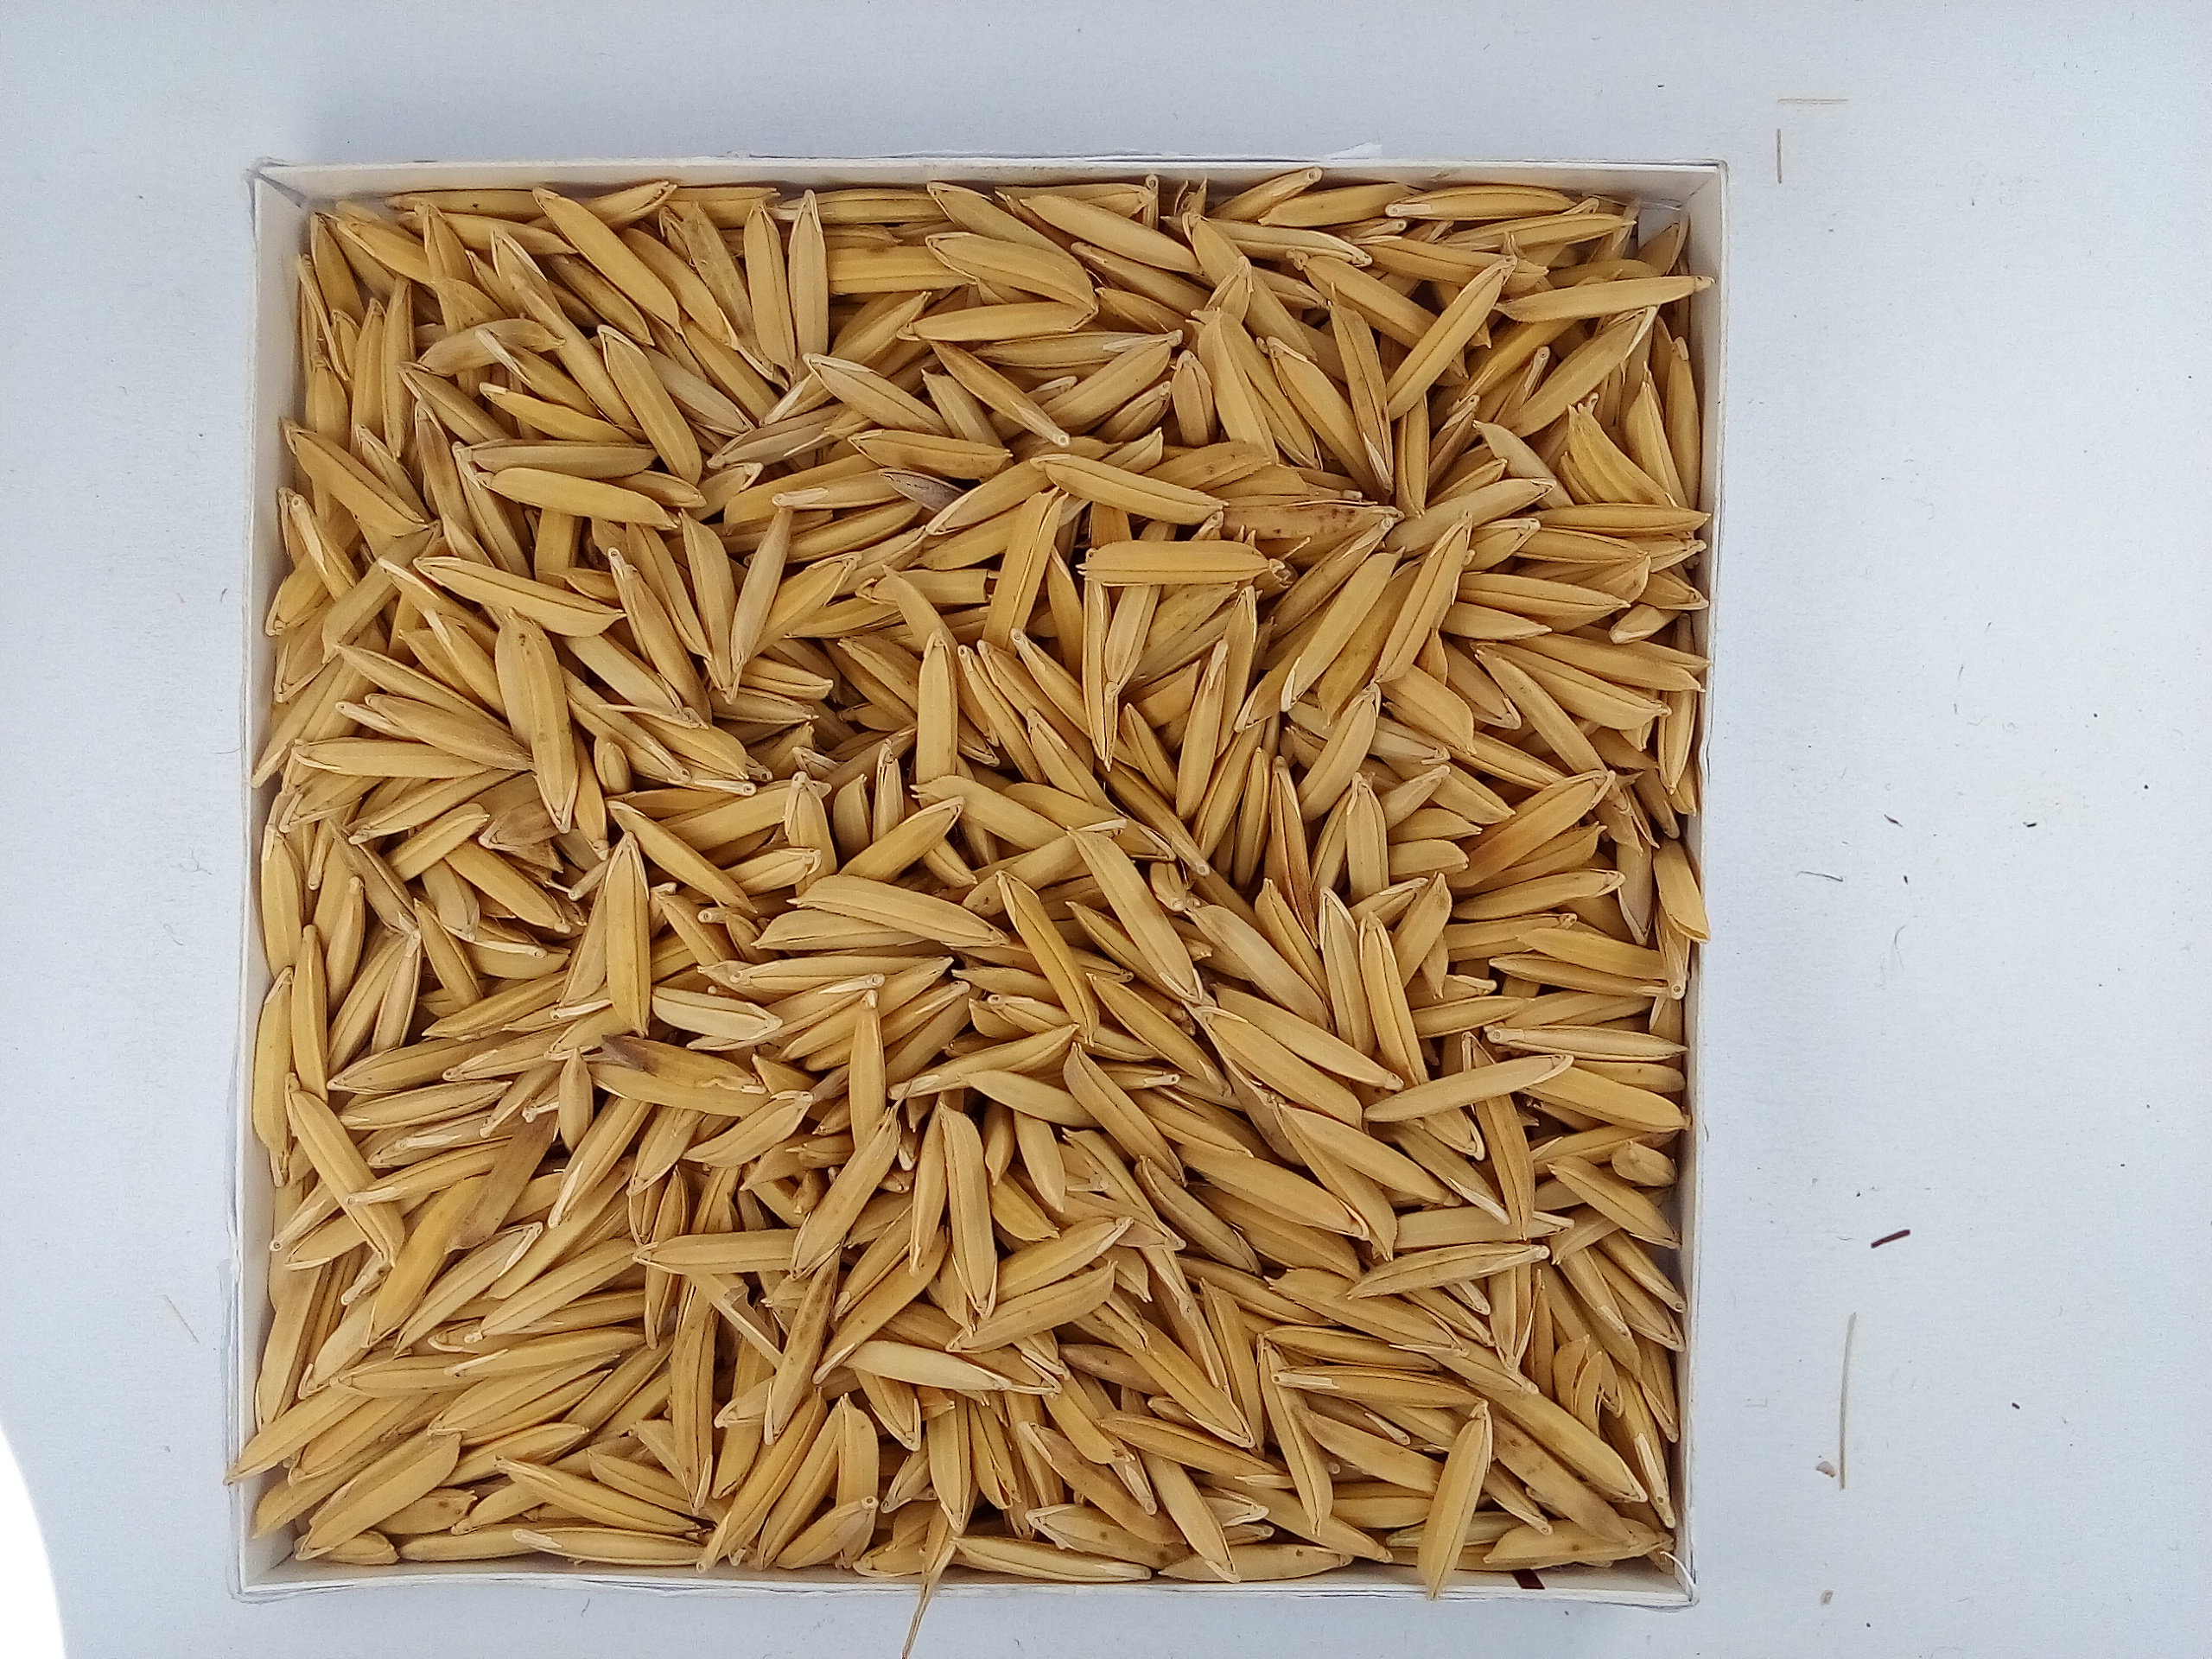
Rice seed variety: Unknown